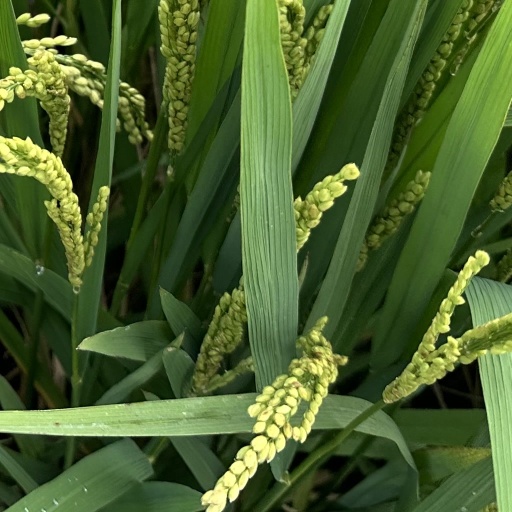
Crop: rice